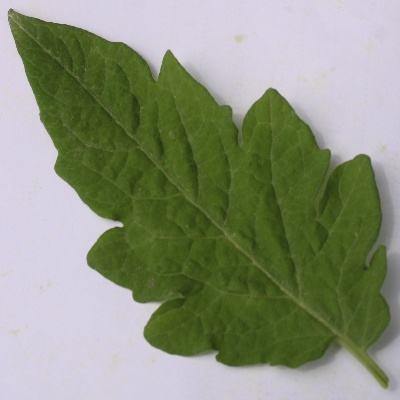
Crop: Tomato
Condition: healthy